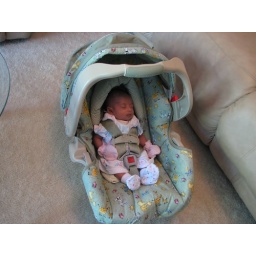
taking a nap in my car seat